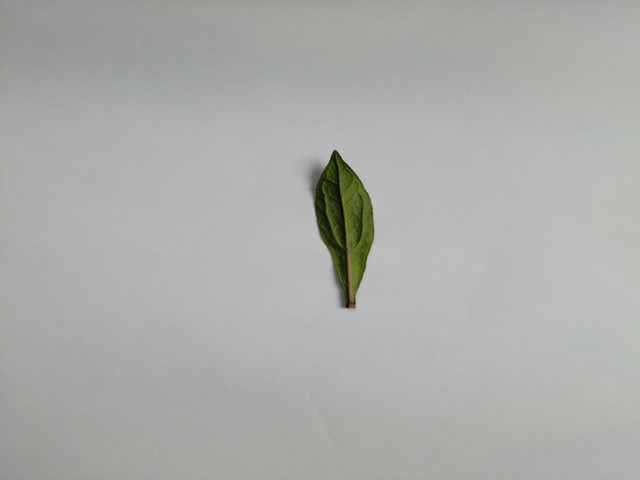
Plant: ayapan